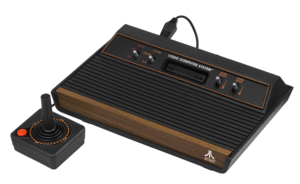
E.T. the Extra-Terrestrial est un jeu d'aventure développé et édité par Atari le 2 décembre 1982 sur Atari 2600. Reprenant des éléments et la trame globale du film E.T., l'extra-terrestre dont il est l'adaptation, il propose au joueur d'incarner E.T., à la recherche des trois éléments constituant l'émetteur. Quand les pièces réparties aléatoirement dans des fossés sont acquises, E.T. peut appeler son vaisseau pour repartir dans l'espace.